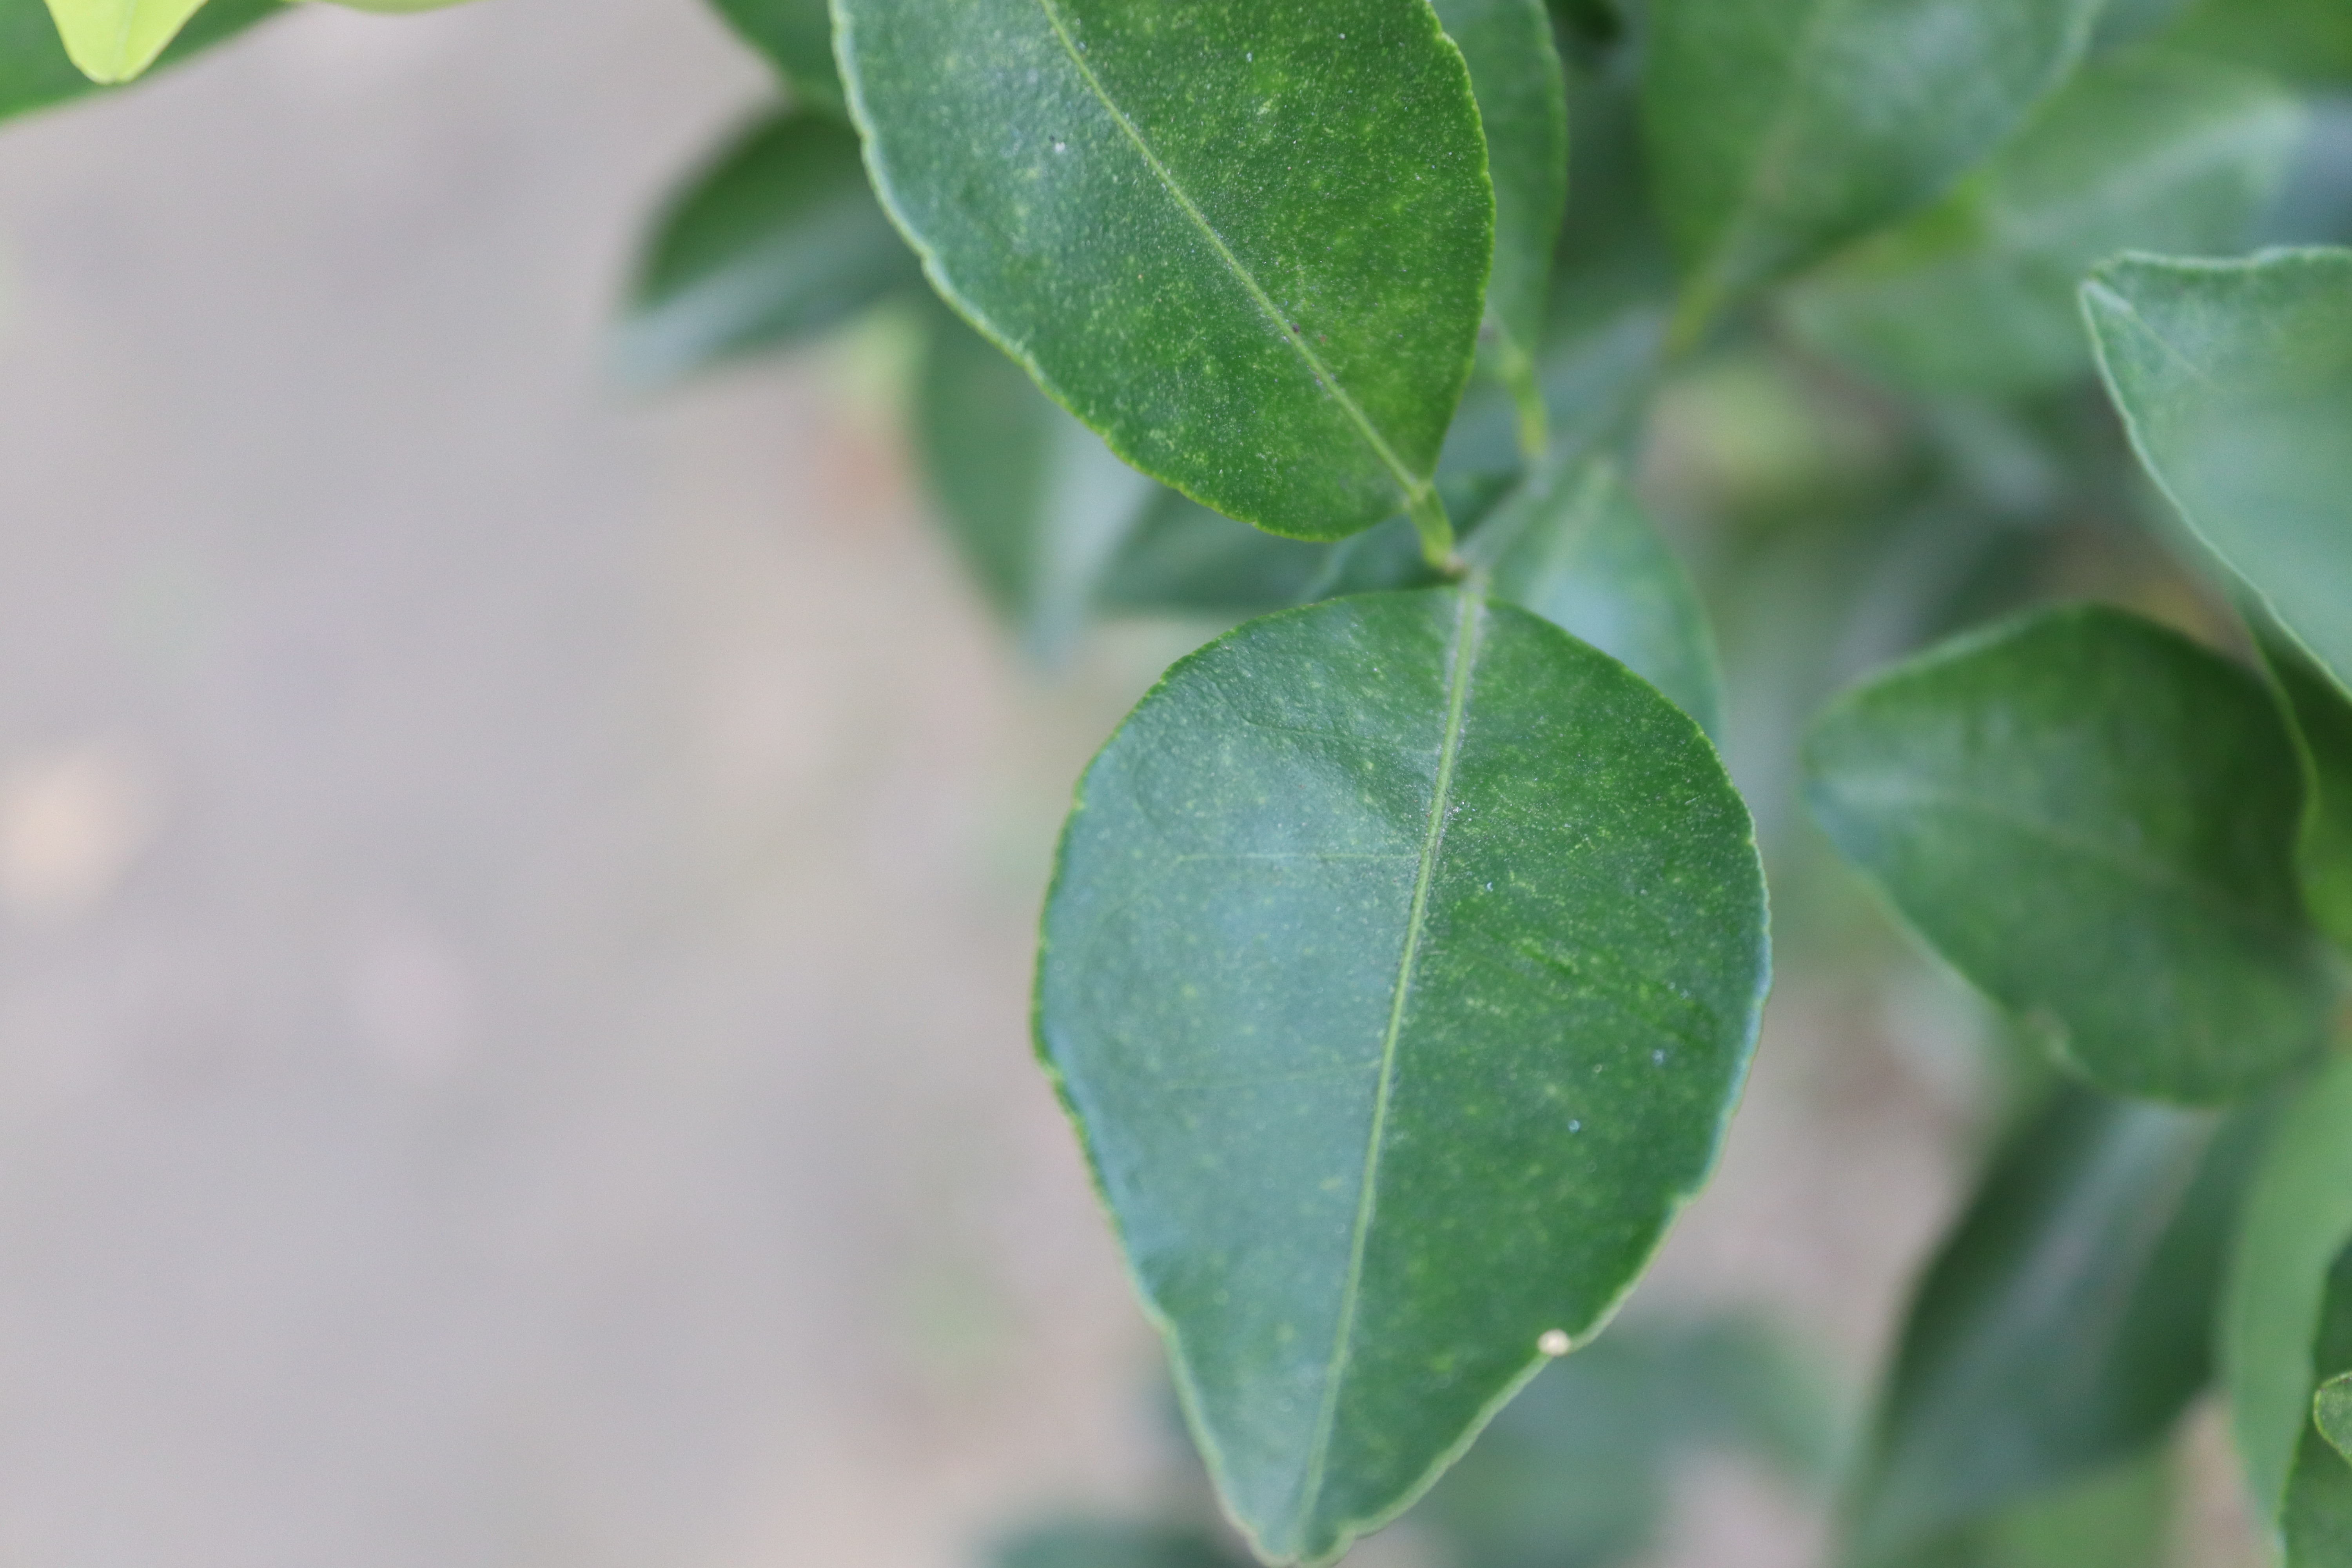
Mandarin leaf variety: China Mishti